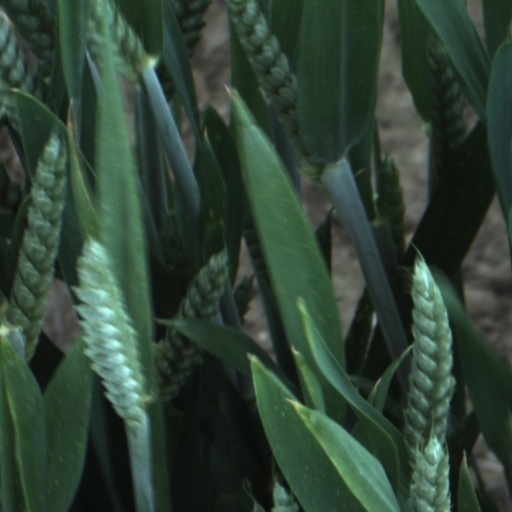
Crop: wheat